Andriy Fedorenko

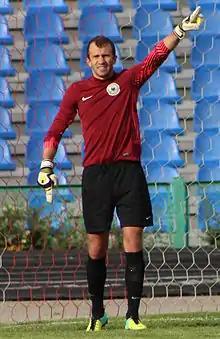

Andriy Fedorenko (born 9 January 1984) is a Ukrainian former professional footballer who played as a goalkeeper.